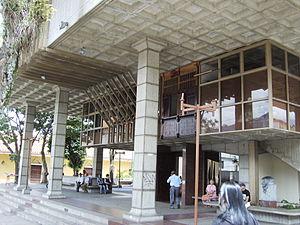
La bibliothèque bolivarienne est un bâtiment multifonctionnel situé à Mérida au Venezuela.